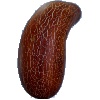
Label: Cucumber Ripe 1